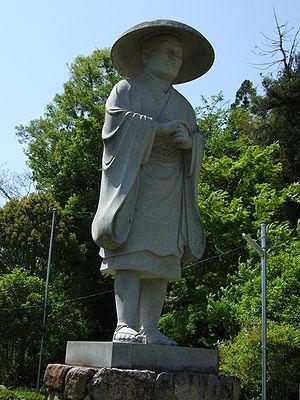
Cette page dresse une liste de personnalités mortes au cours de l'année 864 :
Ennin, grand patriarche bouddhiste japonais de l'école Tendai, mieux connu au Japon sous son nom posthume de Jikaku Daishi, disciple direct de Kogyo Daîshi fondateur de cette école au Japon. Il est l'auteur d'un récit de voyage ayant une grande valeur documentaire et historique sur la Chine des Tang et le royaume de Silla en Corée.